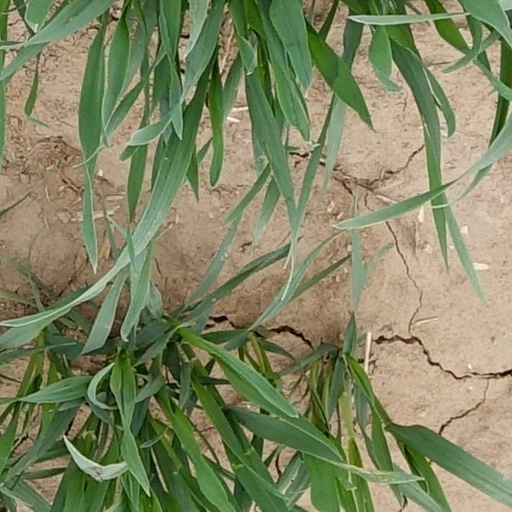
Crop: wheat